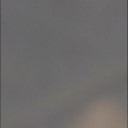
Label: Leaf_rust